Finite strain theory

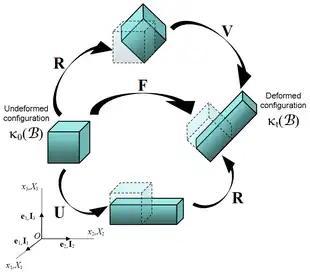
Figure 3. Representation of the polar decomposition of the deformation gradient

The deformation gradient formula_42, like any invertible second-order tensor, can be decomposed, using the polar decomposition theorem, into a product of two second-order tensors (Truesdell and Noll, 1965): an orthogonal tensor and a positive definite symmetric tensor, i.e., formula_57 where the tensor formula_58 is a proper orthogonal tensor, i.e., formula_59 and formula_60, representing a rotation; the tensor formula_61 is the "right stretch tensor"; and formula_44 the "left stretch tensor". The terms "right" and "left" means that they are to the right and left of the rotation tensor formula_63, respectively. formula_61 and formula_44 are both positive definite, i.e. formula_66 and formula_67 for all non-zero formula_68, and symmetric tensors, i.e. formula_69 and formula_70, of second order.